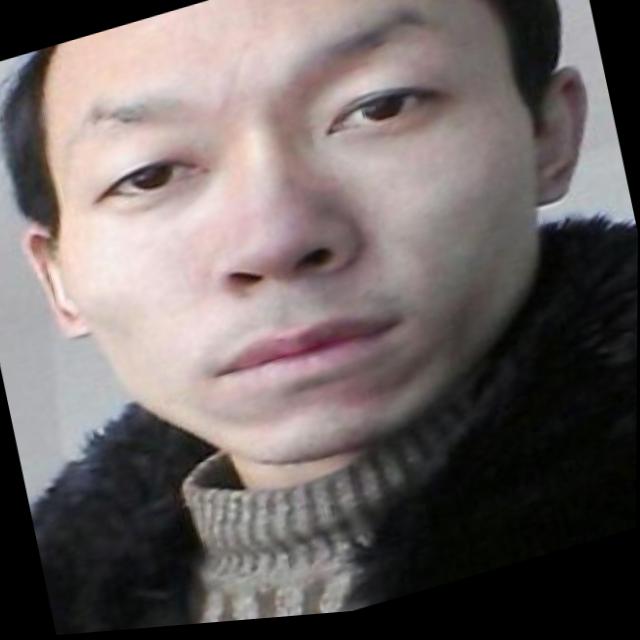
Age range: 21-44